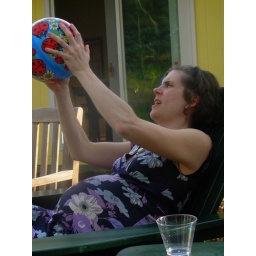
Jen Proves it wasn't THIS ball under her dress